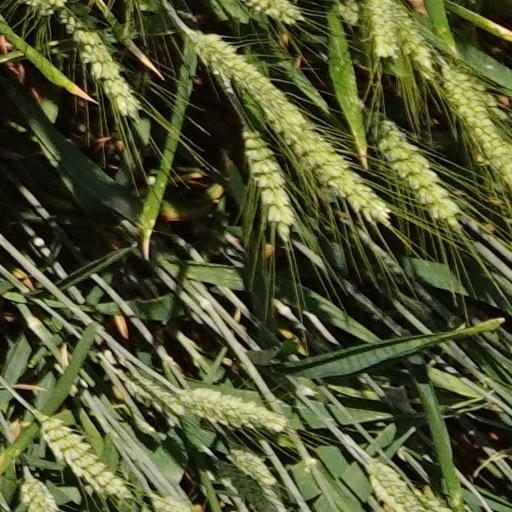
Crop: wheat